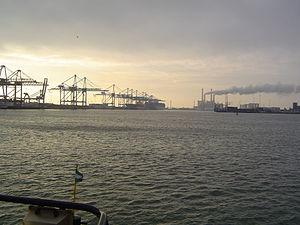
Le Maasvlakte est un vaste parc industriel du port de Rotterdam, aux Pays-Bas, aménagé sur la mer du Nord.